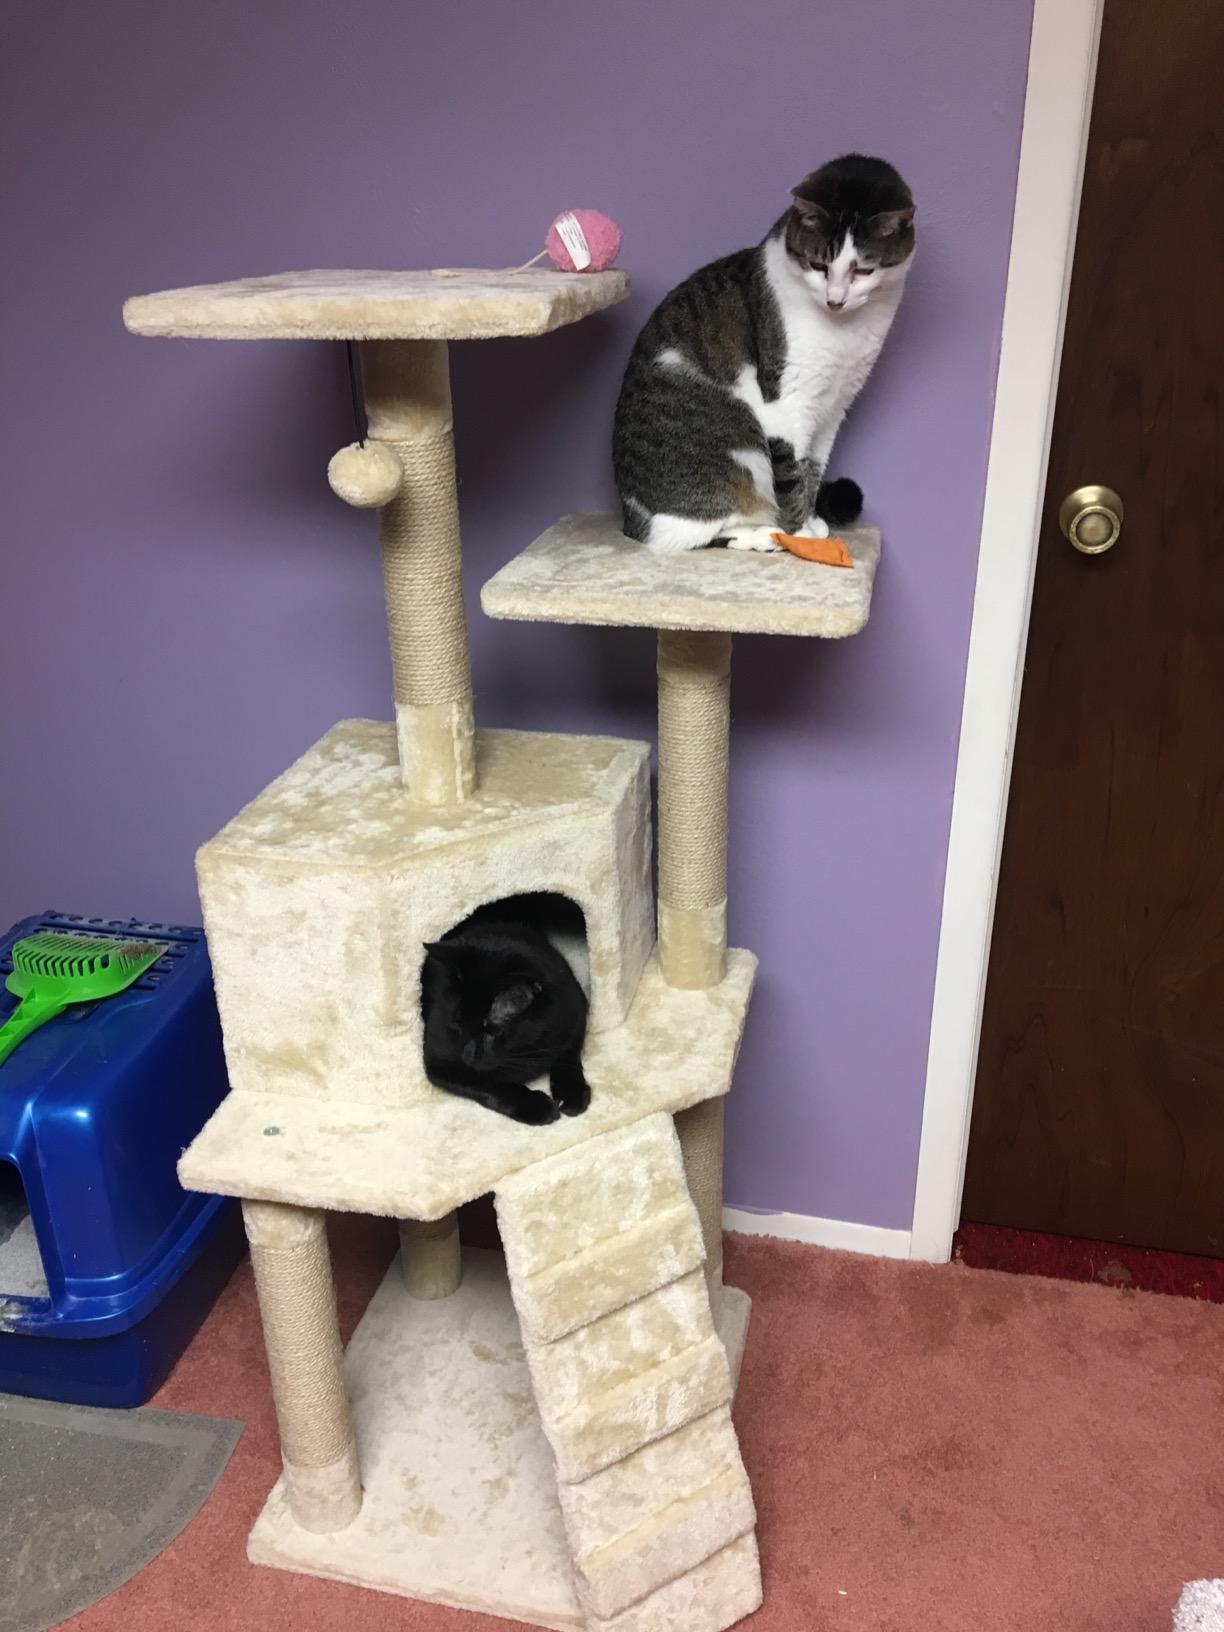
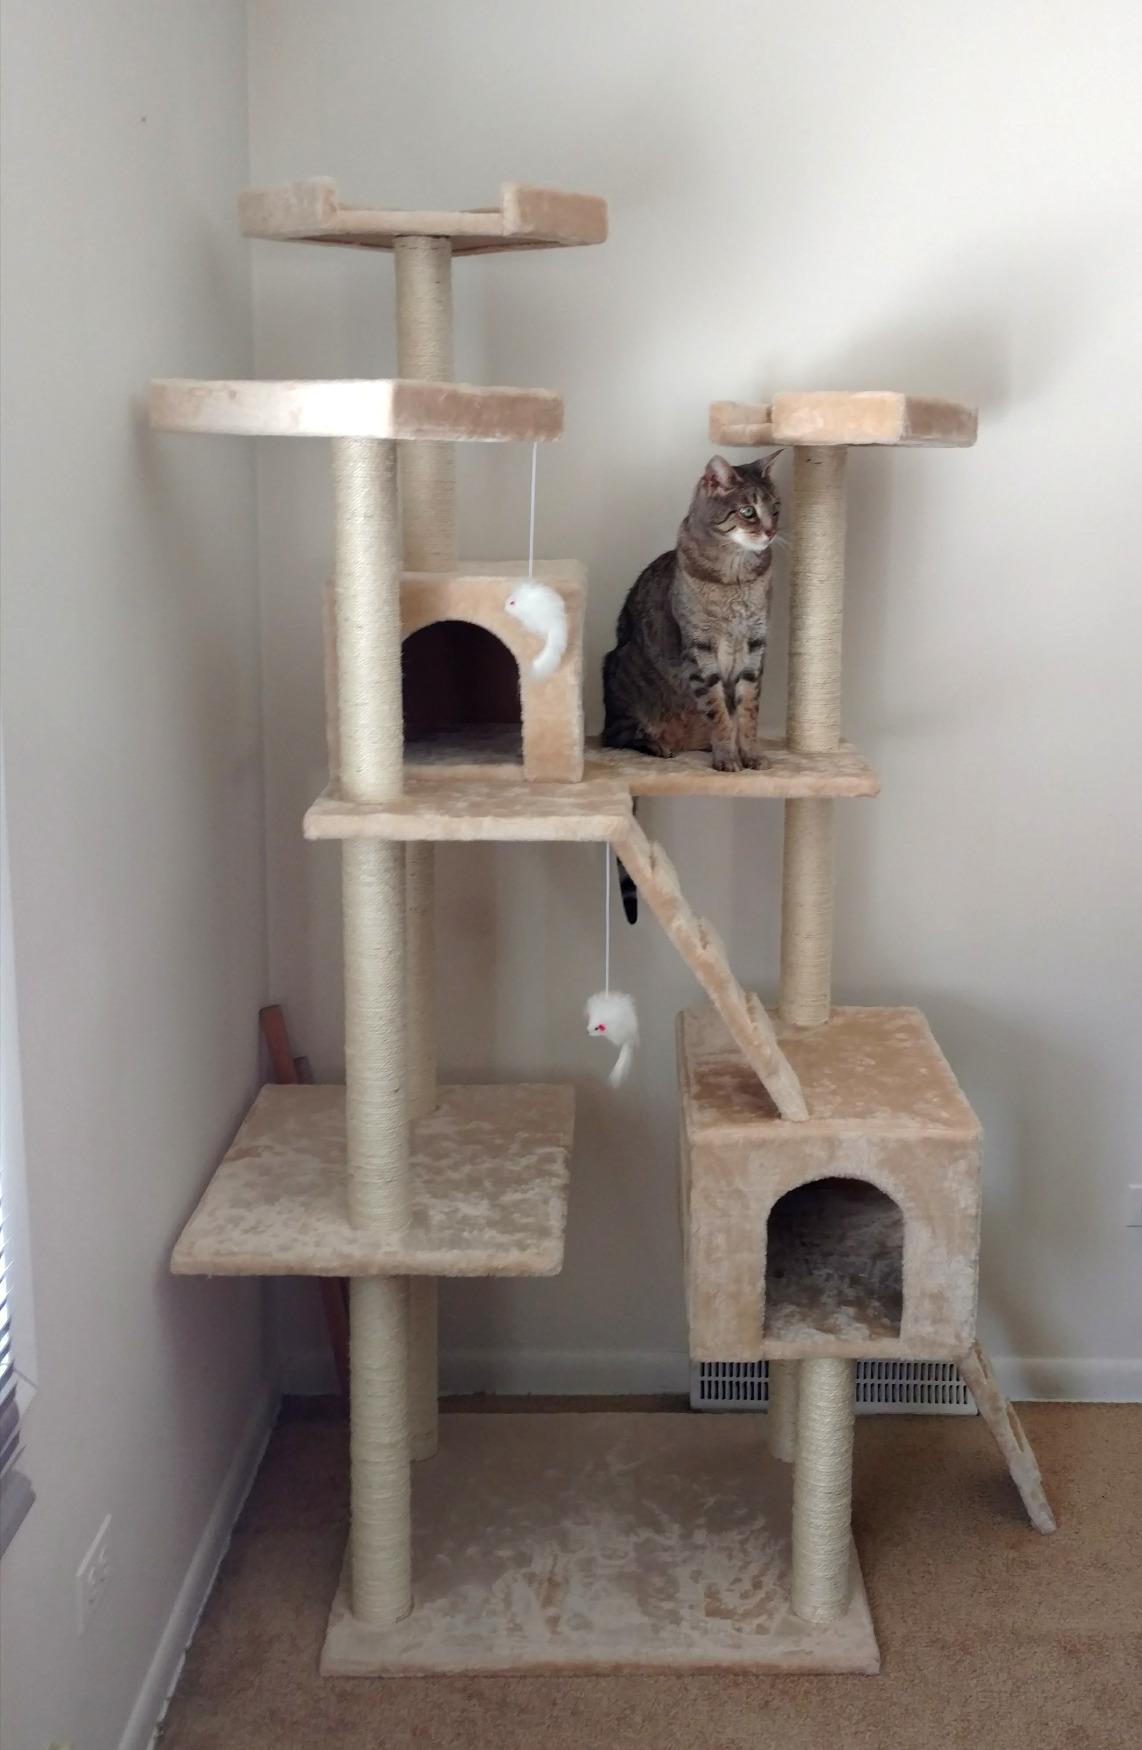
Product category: items_cat tree
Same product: no